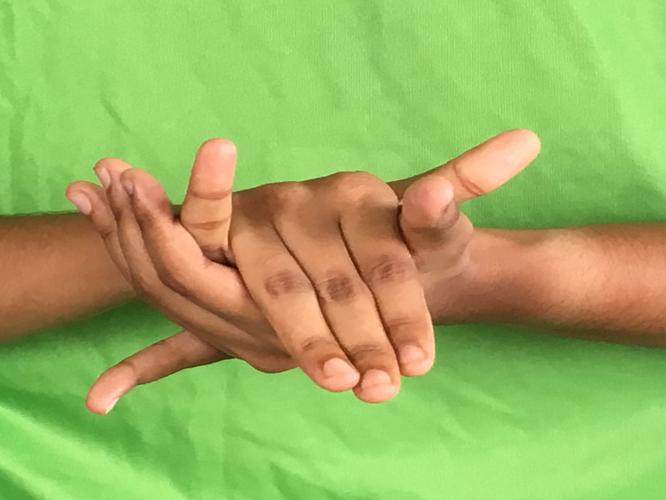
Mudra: Kurma
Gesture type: double_hand